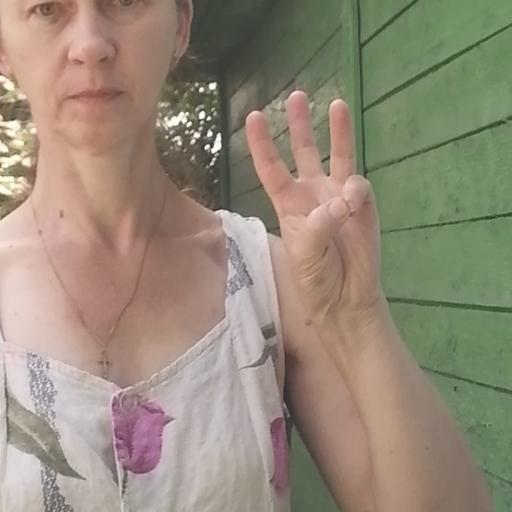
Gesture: three